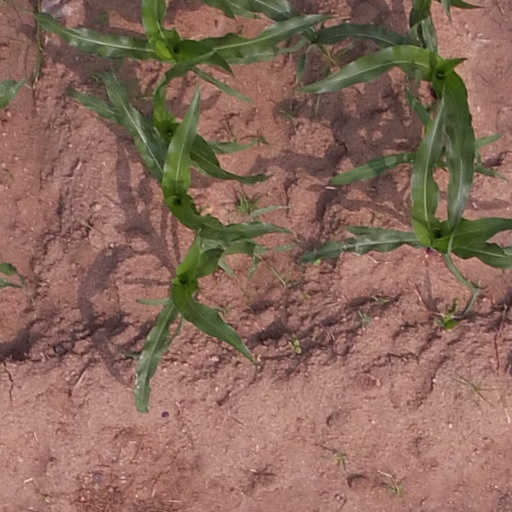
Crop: maize; corn